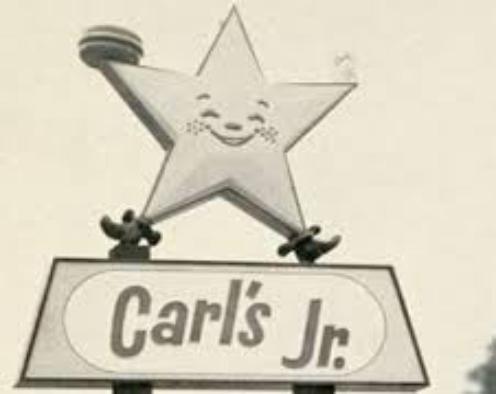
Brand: Carl's Jr
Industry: Food